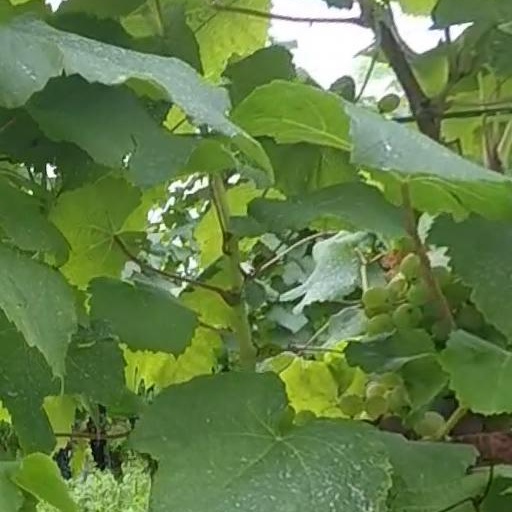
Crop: grape